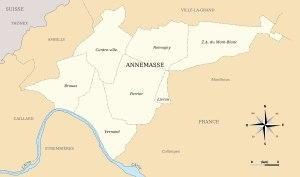
Annemasse est une commune française située dans le département de la Haute-Savoie, en région Auvergne-Rhône-Alpes. La ville se trouve à la frontière franco-suisse, au sud-ouest du lac Léman, dans l'aire urbaine de Genève-Annemasse et l'agglomération du Grand Genève. Il s'agit d'un chef-lieu de canton.